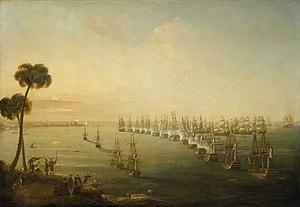
Maxime Julien Émeriau de Beauverger, né à Carhaix, en France, le 20 octobre 1762, mort à Toulon le 2 février 1845, est un officier de marine qui, ayant commencé comme mousse dans la Marine royale française a fait une brillante carrière qui l'a mené, sous la Révolution, puis sous l'Empire, au grade d'amiral et à la Pairie de France. Son père, un petit noble breton était receveur des devoirs de campagne au département de Carhaix et sa mère, Suzanne Pourcelet, était la fille d'un maire de Carhaix et la sœur d'un bailli du Roi et subdélégué de l'Intendance de la Province.
La bataille d'Aboukir fut une importante bataille navale qui opposa les flottes britannique et française dans la baie d'Aboukir, près d'Alexandrie en Égypte entre le 1ᵉʳ et le 2 août 1798.